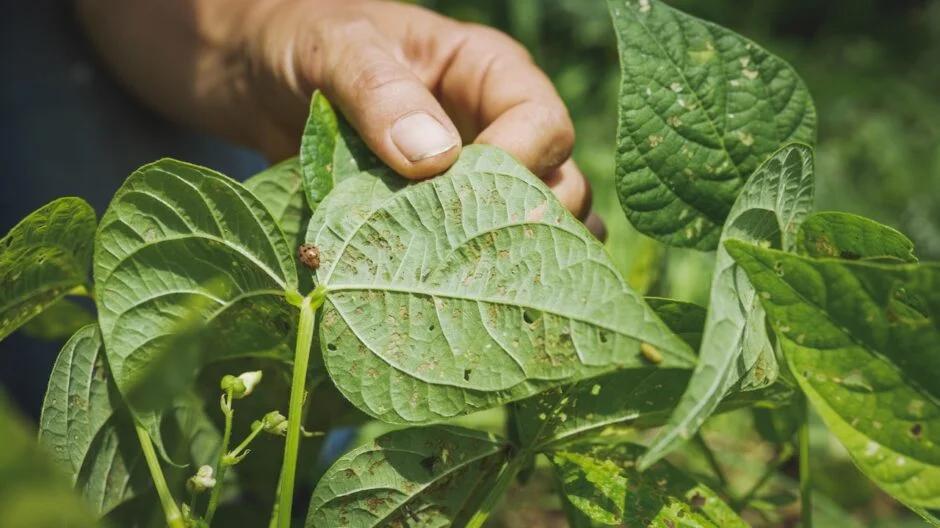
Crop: unknown
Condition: bean